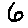
Label: 6